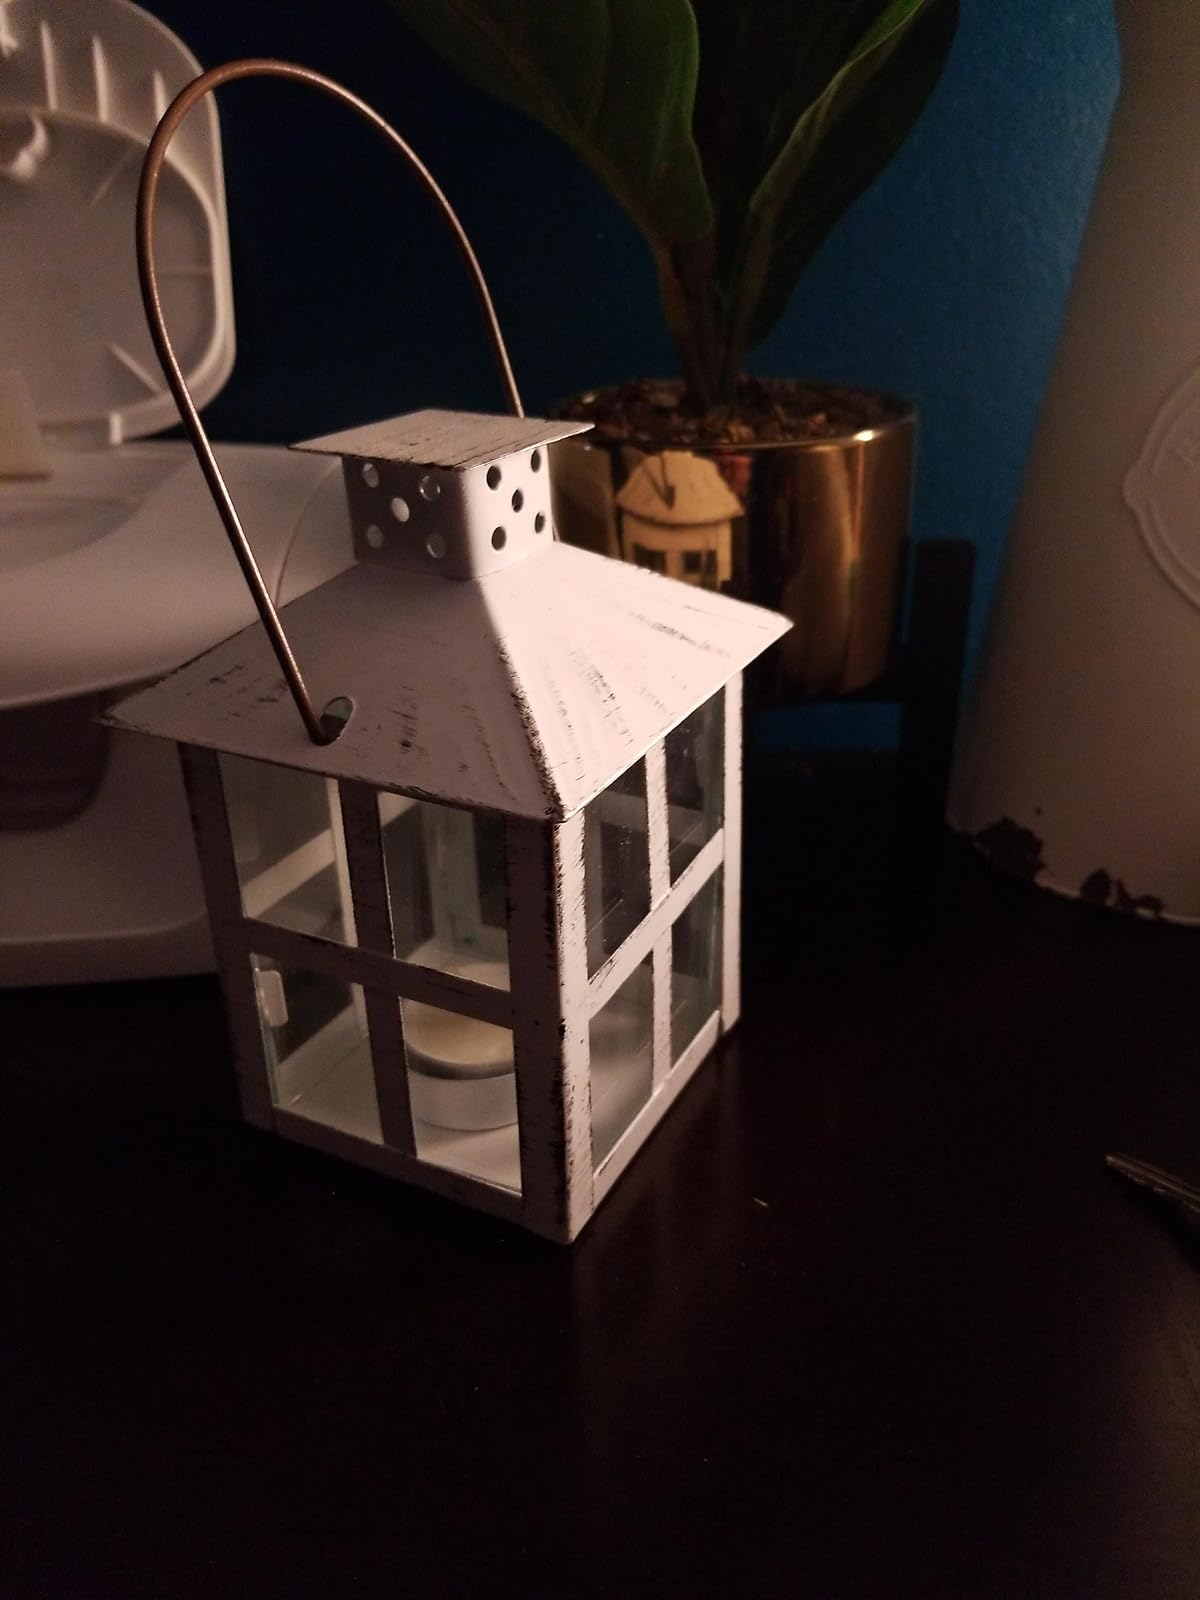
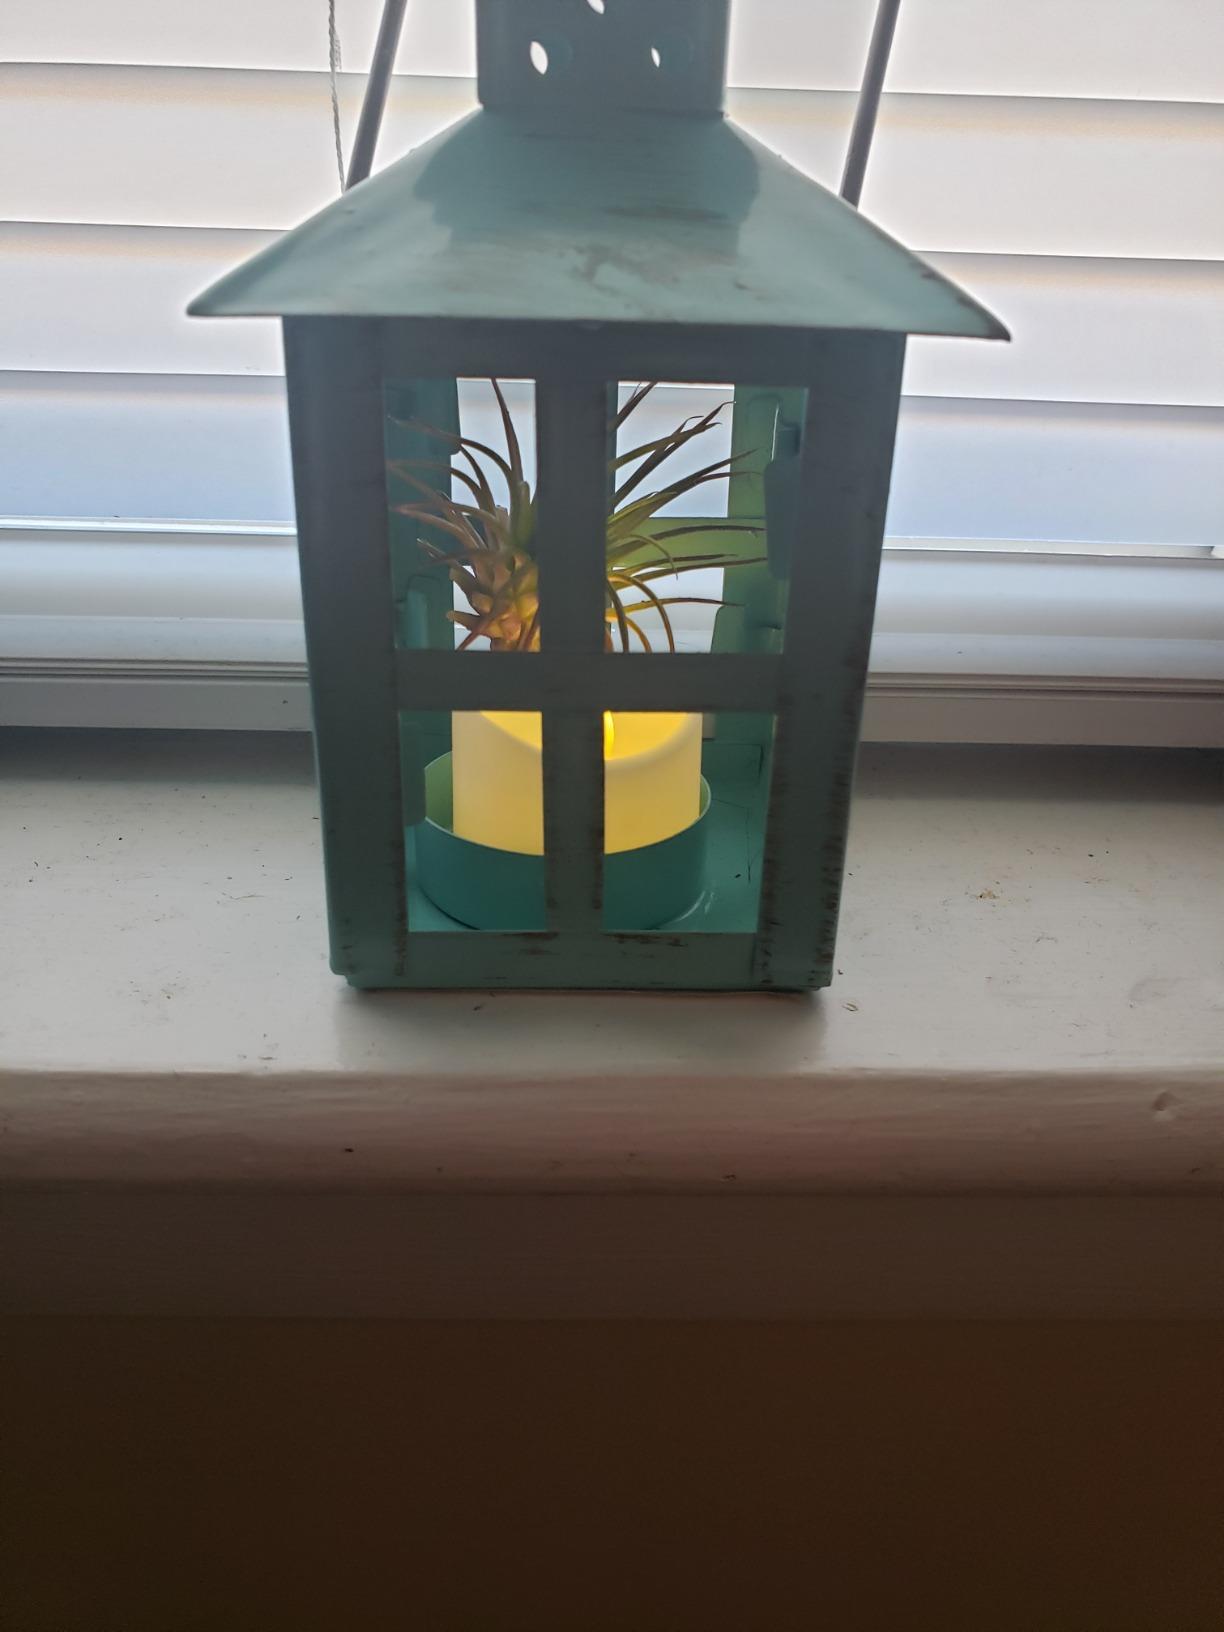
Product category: lantern
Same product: no